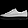
Label: Sneaker